P.S. I Love You (film)

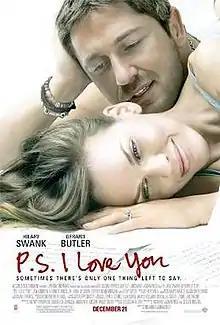
American theatrical release poster

P.S. I Love You is a 2007 romantic comedy film directed by Richard LaGravenese from a screenplay by LaGravenese and Steven Rogers. It is based on the 2004 novel of the same name by Cecelia Ahern. The film stars Hilary Swank, Gerard Butler, Lisa Kudrow, Gina Gershon, James Marsters, Harry Connick Jr., Jeffrey Dean Morgan, and Kathy Bates.